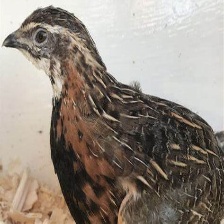
Species: HARLEQUIN QUAIL
Scientific name: COTURNIX DELEGORGUEI
ImageNet parent category: quail